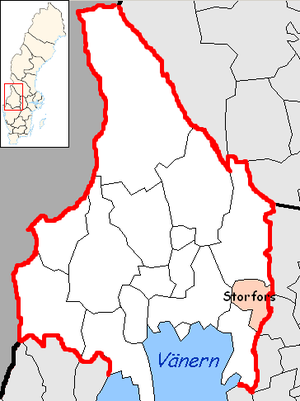
Storfors kommun
Storfors kommune
Storfors kommun er en kommune i Värmlands län, Sverige med 4.000 indbyggere.